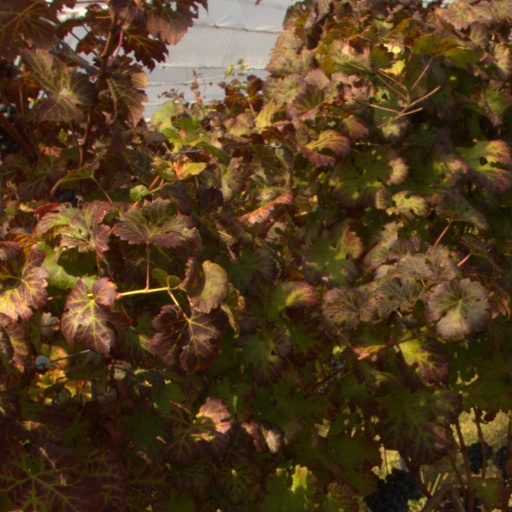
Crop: grape